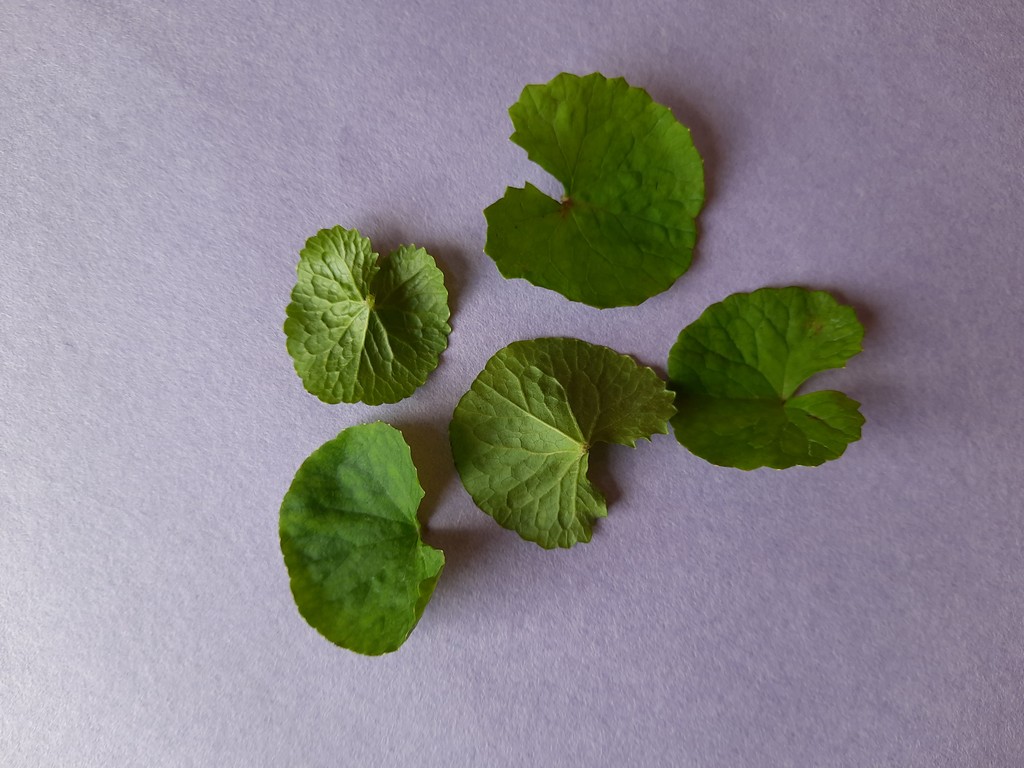
Label: Healthy